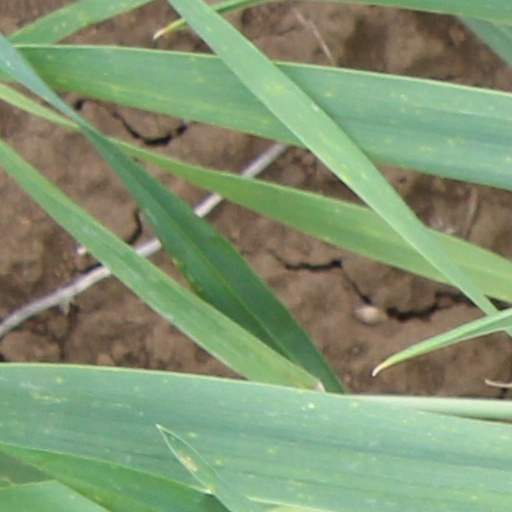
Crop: wheat